Alejandra Procuna

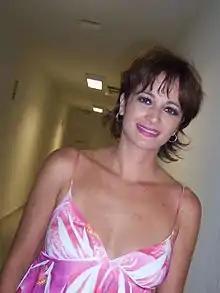

Alejandra Weinstein Procuna (born August 14, 1969, Mexico City, Mexico), is a Mexican actress. Her parents are Ernesto Weinstein Peña and Amparo Procuna Chamorro and she is the niece of writer .